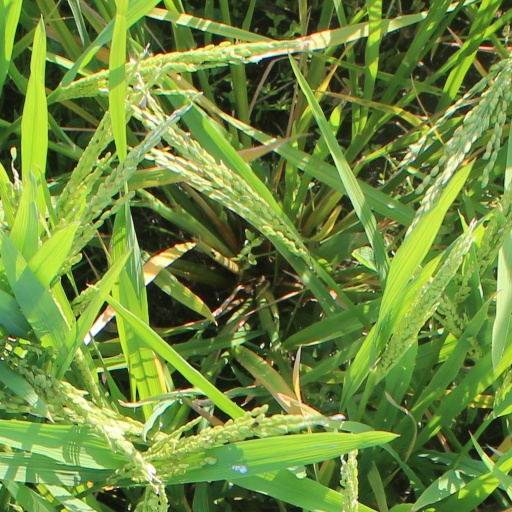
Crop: rice